Shtokavian

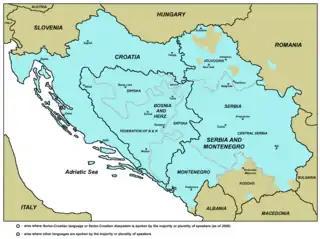
Area where Shtokavian standard languages are spoken by the majority or plurality of inhabitants (in 2005)

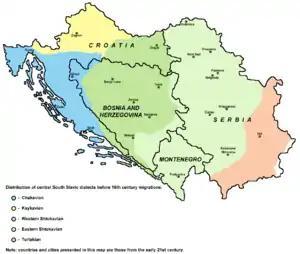
Serbo-Croatian dialects prior to the 16th-century migrations, distinguishing Western and Eastern Shtokavian

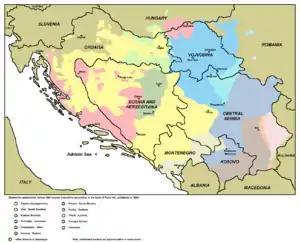
Distribution of Shtokavian subdialects before 20th-century migrations

Shtokavian or Štokavian (/) is the prestige supradialect of the pluricentric Serbo-Croatian language and the basis of its Serbian, Croatian, Bosnian and Montenegrin standards. It is a part of the South Slavic dialect continuum. Its name comes from the form for the interrogative pronoun for "what" . This is in contrast to Kajkavian and Chakavian ( and also meaning "what").